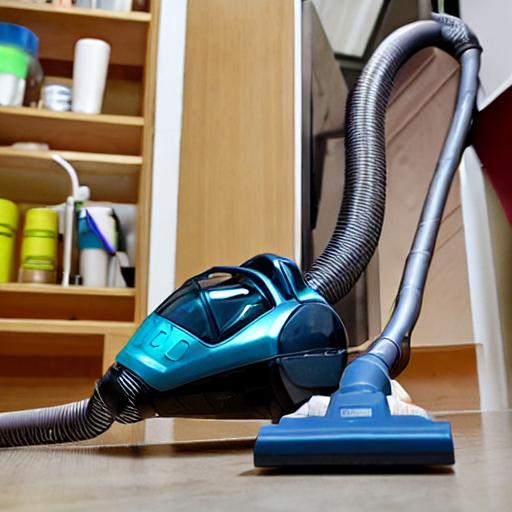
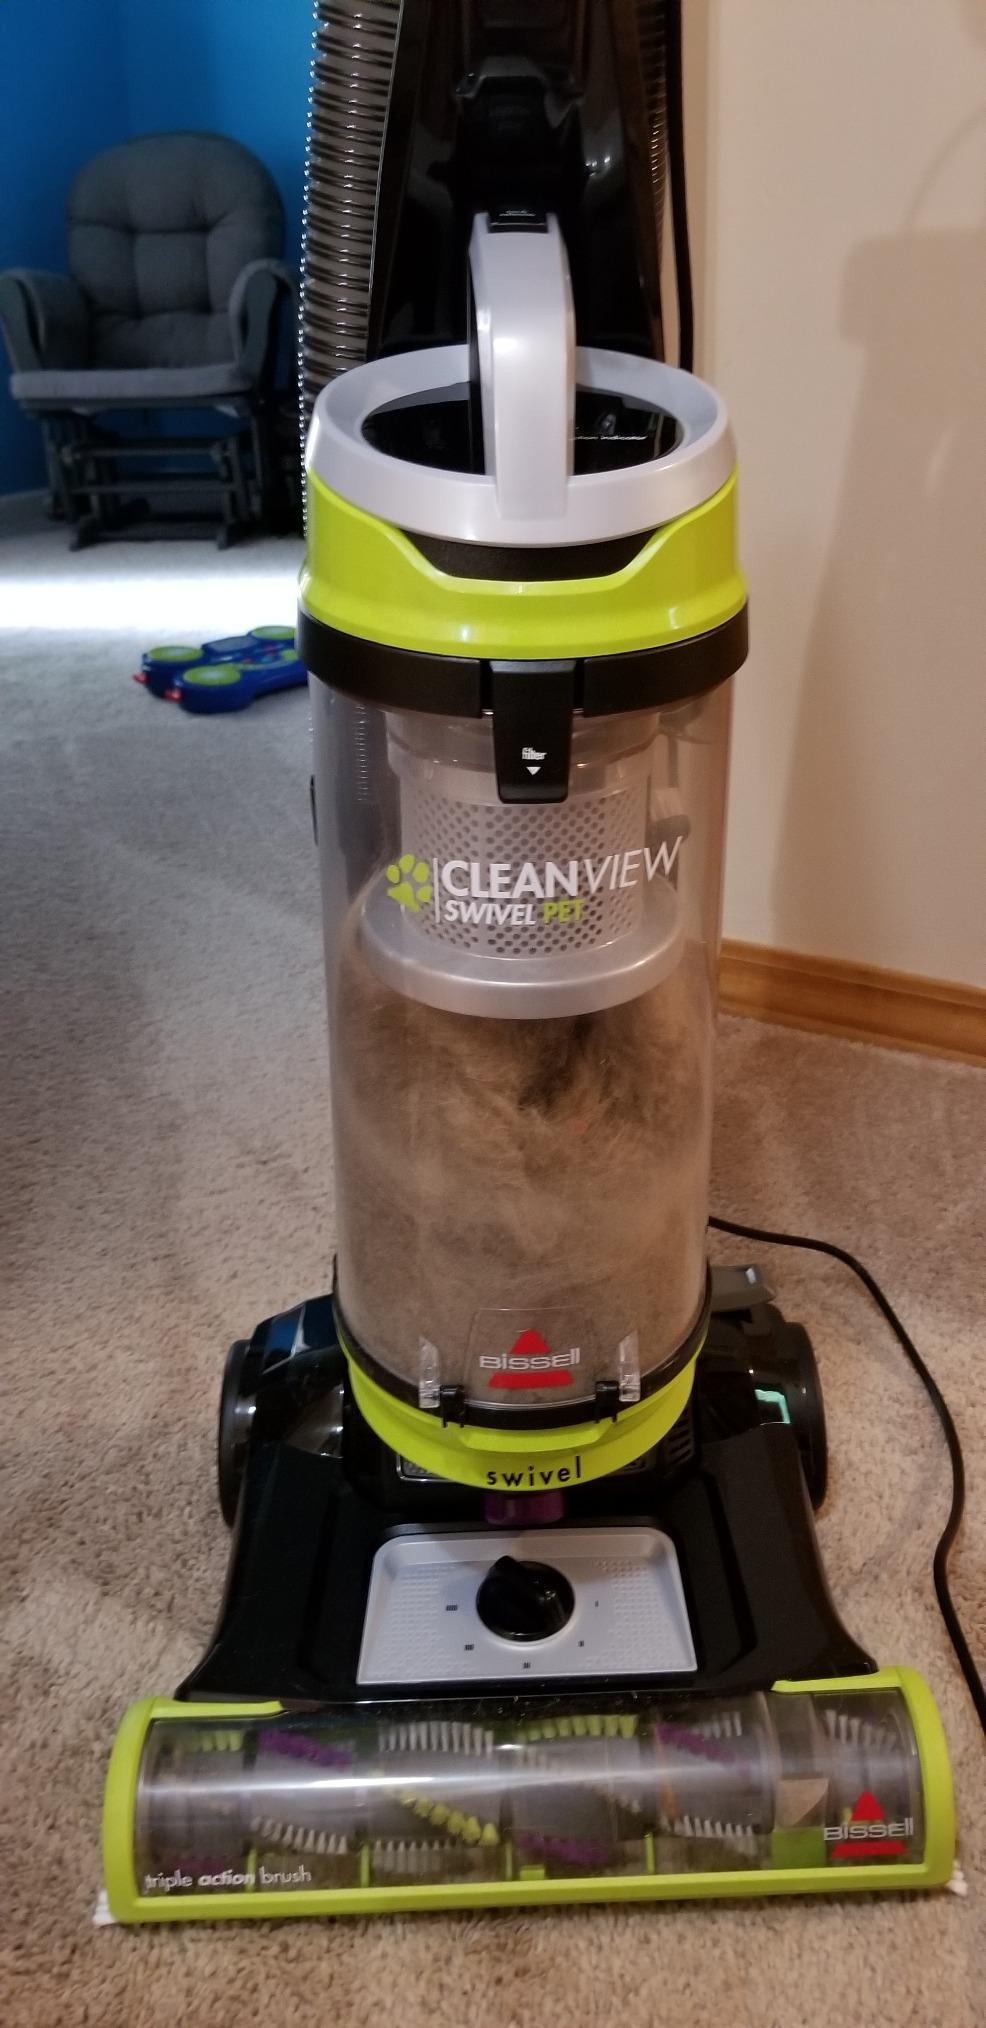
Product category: items_vacuum
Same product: no